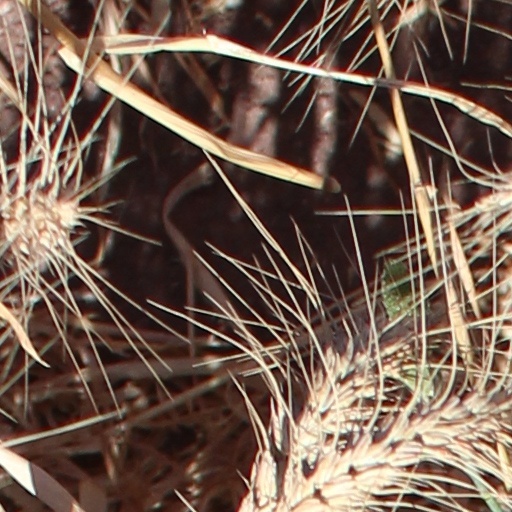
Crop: wheat